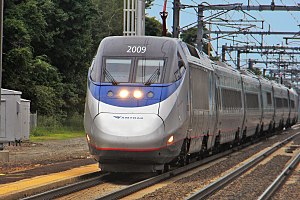
Northeast Corridor
Et Amtrak Acela Express-tog tæt på Old Saybrook i Connecticut.
"Northeast Corridor er en elektrificeret jernbanestrækning blandt andre ejet af Amtrak, som betjener ""megapolisområdet"" i det nordøstlige USA, fra Boston i nord, via New York City, til Washington D.C. i syd, med forgreninger til andre byer. Strækningen anvendes af togene Acela Express og Northeast Regional mellem New York City og Washington D.C., samt andre Amtrak-tog, pendlertog og godstog.